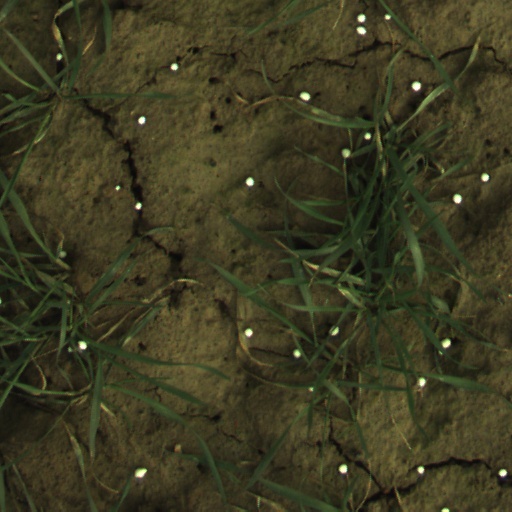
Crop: wheat